Pietro Andolfati

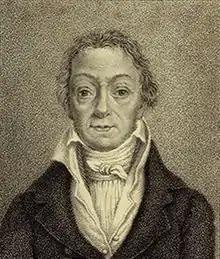
Portrait of Pietro Andolfati by Luigi Rados

Pietro Andolfati was an actor and troupe director, active mainly in Northern Italy, mainly of comedies. He is also known as Pietro Attore Andolfatti.